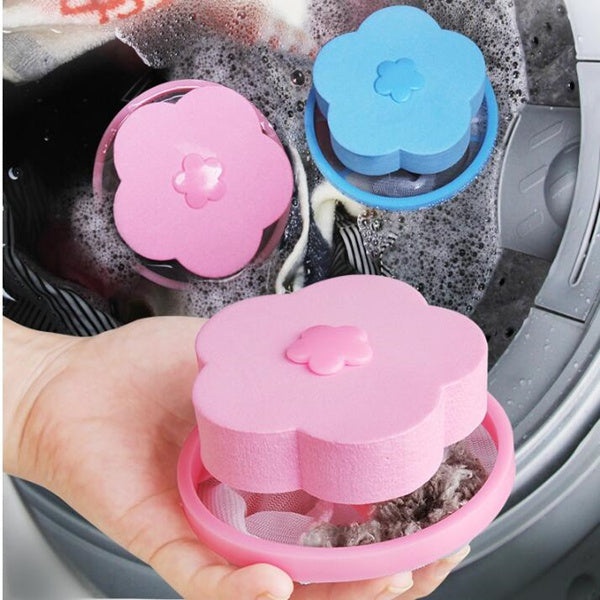
Washing Machine Floating Filter Lint Mesh Bag Net Pouch Hair / Lint Catcher
Floating Lint Collector For Washing Machine, Floating Lint Washer Hair Catcher The washing machine floating lint mesh bag can be placed in the washing powder, with the continuous rotation of the water flow which can completely dissolve the washing powder and produce dense foam, so the cleaning is more clean. Drain catcher gathers hair and debris before they go down the drain outlet, instead of trying to fix the blocked drain before the similar problem occur. Easy and Convenient to Use Fit who have fluffy pet like dogs or cats, floating lint mesh bag is light and lovely, easy to clean and floats right on top of the washing machine; Excellent practical laundry accessories, saving time and strength for housework Multifunction Beautiful flower mesh filter net can be easily placed on water, and washing machine floating filter nets can be put into washing powder or laundry soap, make it released slowly when washing clothes, collect excess hair while washing clothes. Easily folded, can save up as much as space. Suitable for both automatic washing machines and semi-automatic washing machines Cleaning Ability The washing machine floating lint mesh bag can be placed in the washing powder, with the continuous rotation of the water flow which can completely dissolve the washing powder and produce dense foam, so the cleaning is cleaner. Prevent Clogging & Reusable Drain catcher gathers hair and debris before they go down the drain outlet, instead of trying to fix the blocked drain before the similar problem occur. High-quality tapered mesh bag, fine mesh, polyester material, durable. Let sundries, debris, hair, have nowhere to escape High Quality Material for Long Time Use & Lovely Design Our products are Made of PE (Polyethylene) plastic, EVA (Ethylene Vinyl Acetate Copolymer) and Dacron, good quality and durable. Because of it anti-aging, wear and corrosion resistant, simply remove the trapped debris and rinse the net, it will like a new one. floating lint bag is adorable and cute, Convenient to use and will not damage clothes Specifications Material: High Graded Polyester + PE+EVA Size:14cmx9.5 cm Color: Assorted Quantity: 1 x FIlter Net Bag
Brand: Little Learners
Category: Home & Garden > Household Supplies > Laundry Supplies > Laundry Balls